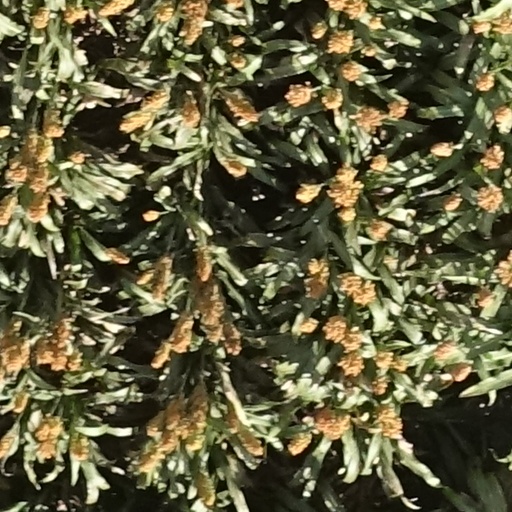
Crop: sorghum